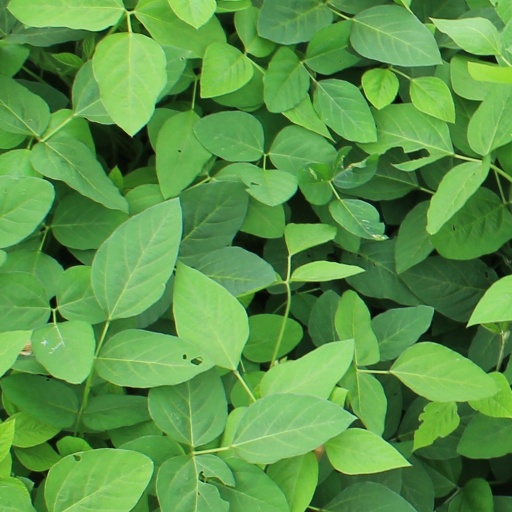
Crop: soybean